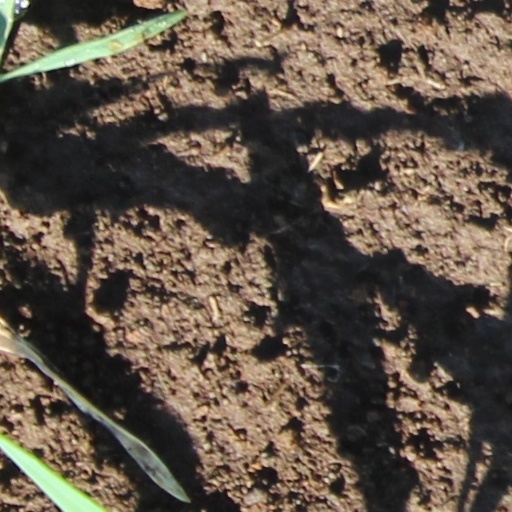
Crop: wheat